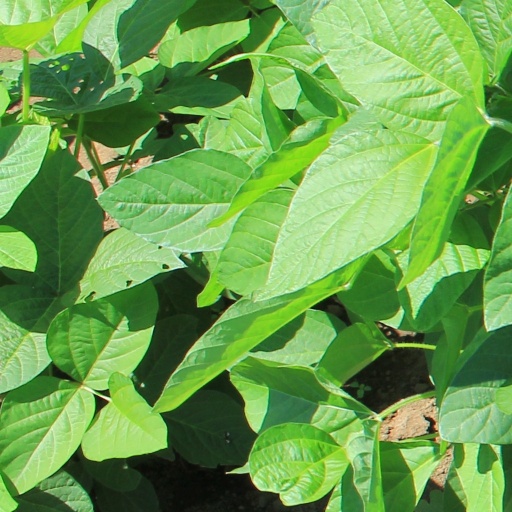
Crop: soybean